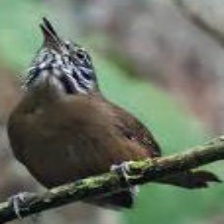
Species: FASCIATED WREN
Scientific name: CAMPYLORHYNCHUS FASCIATUS